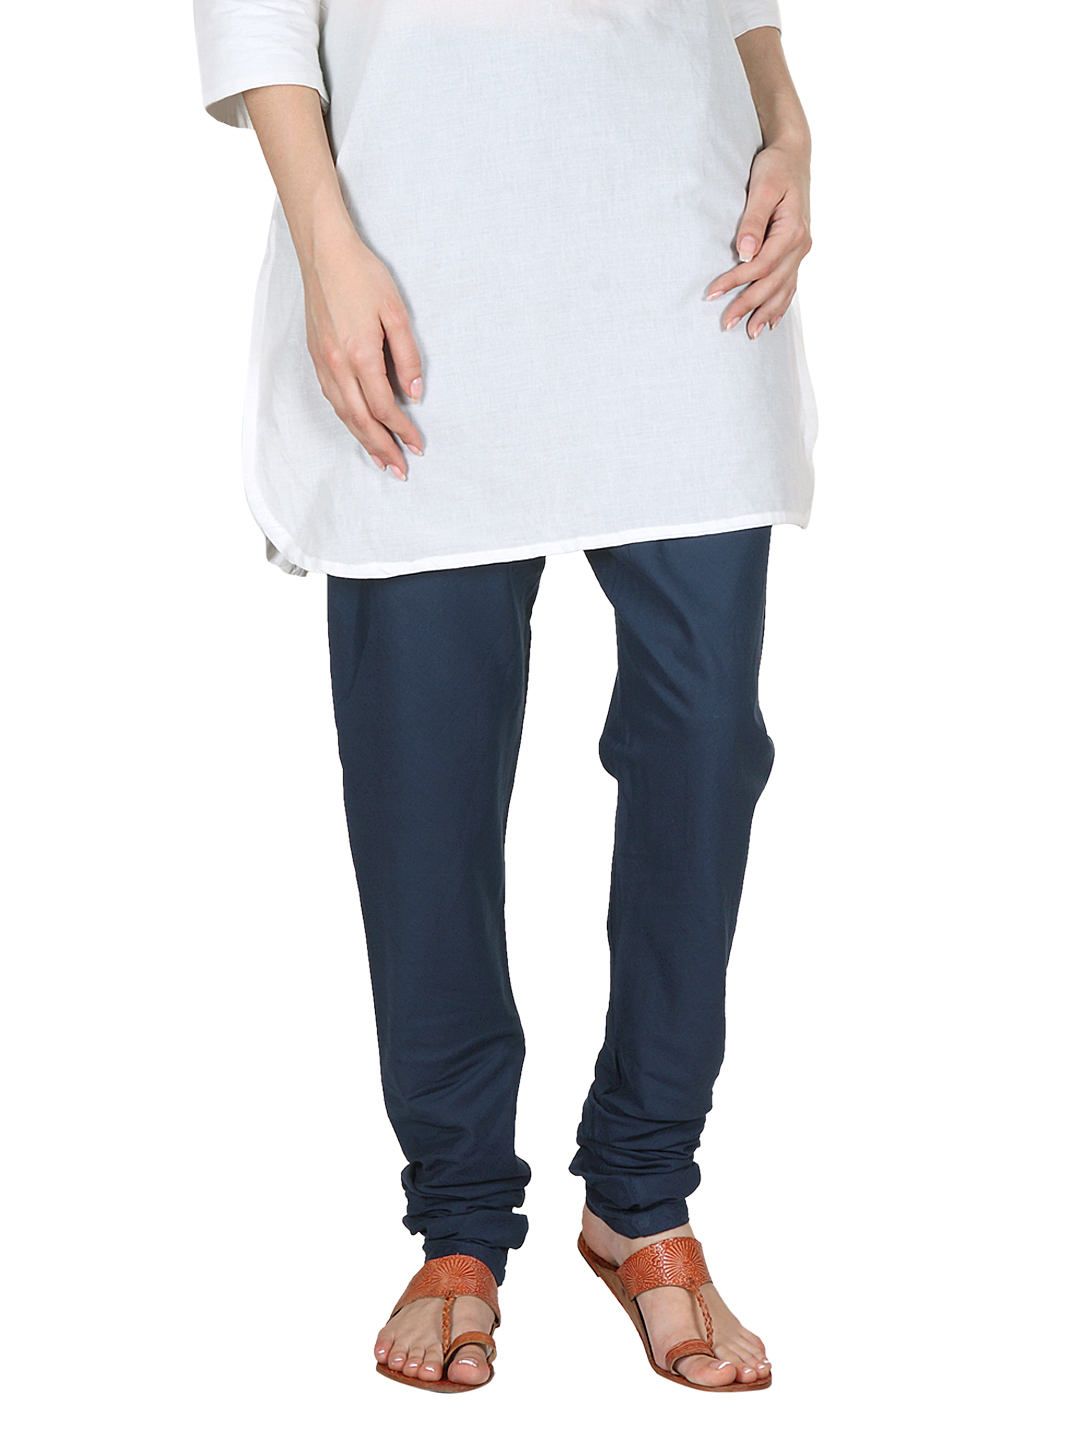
Fabindia Women Navy Blue Churidar
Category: Apparel / Bottomwear / Churidar
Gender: Women
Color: Navy Blue
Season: Summer 2012
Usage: Ethnic